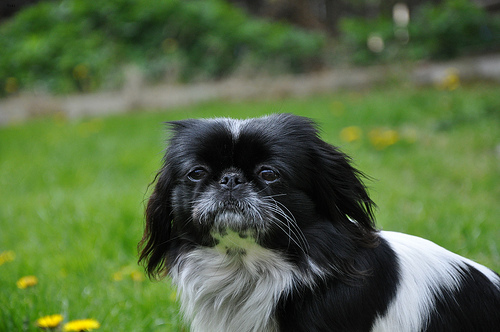
Breed: japanese chin